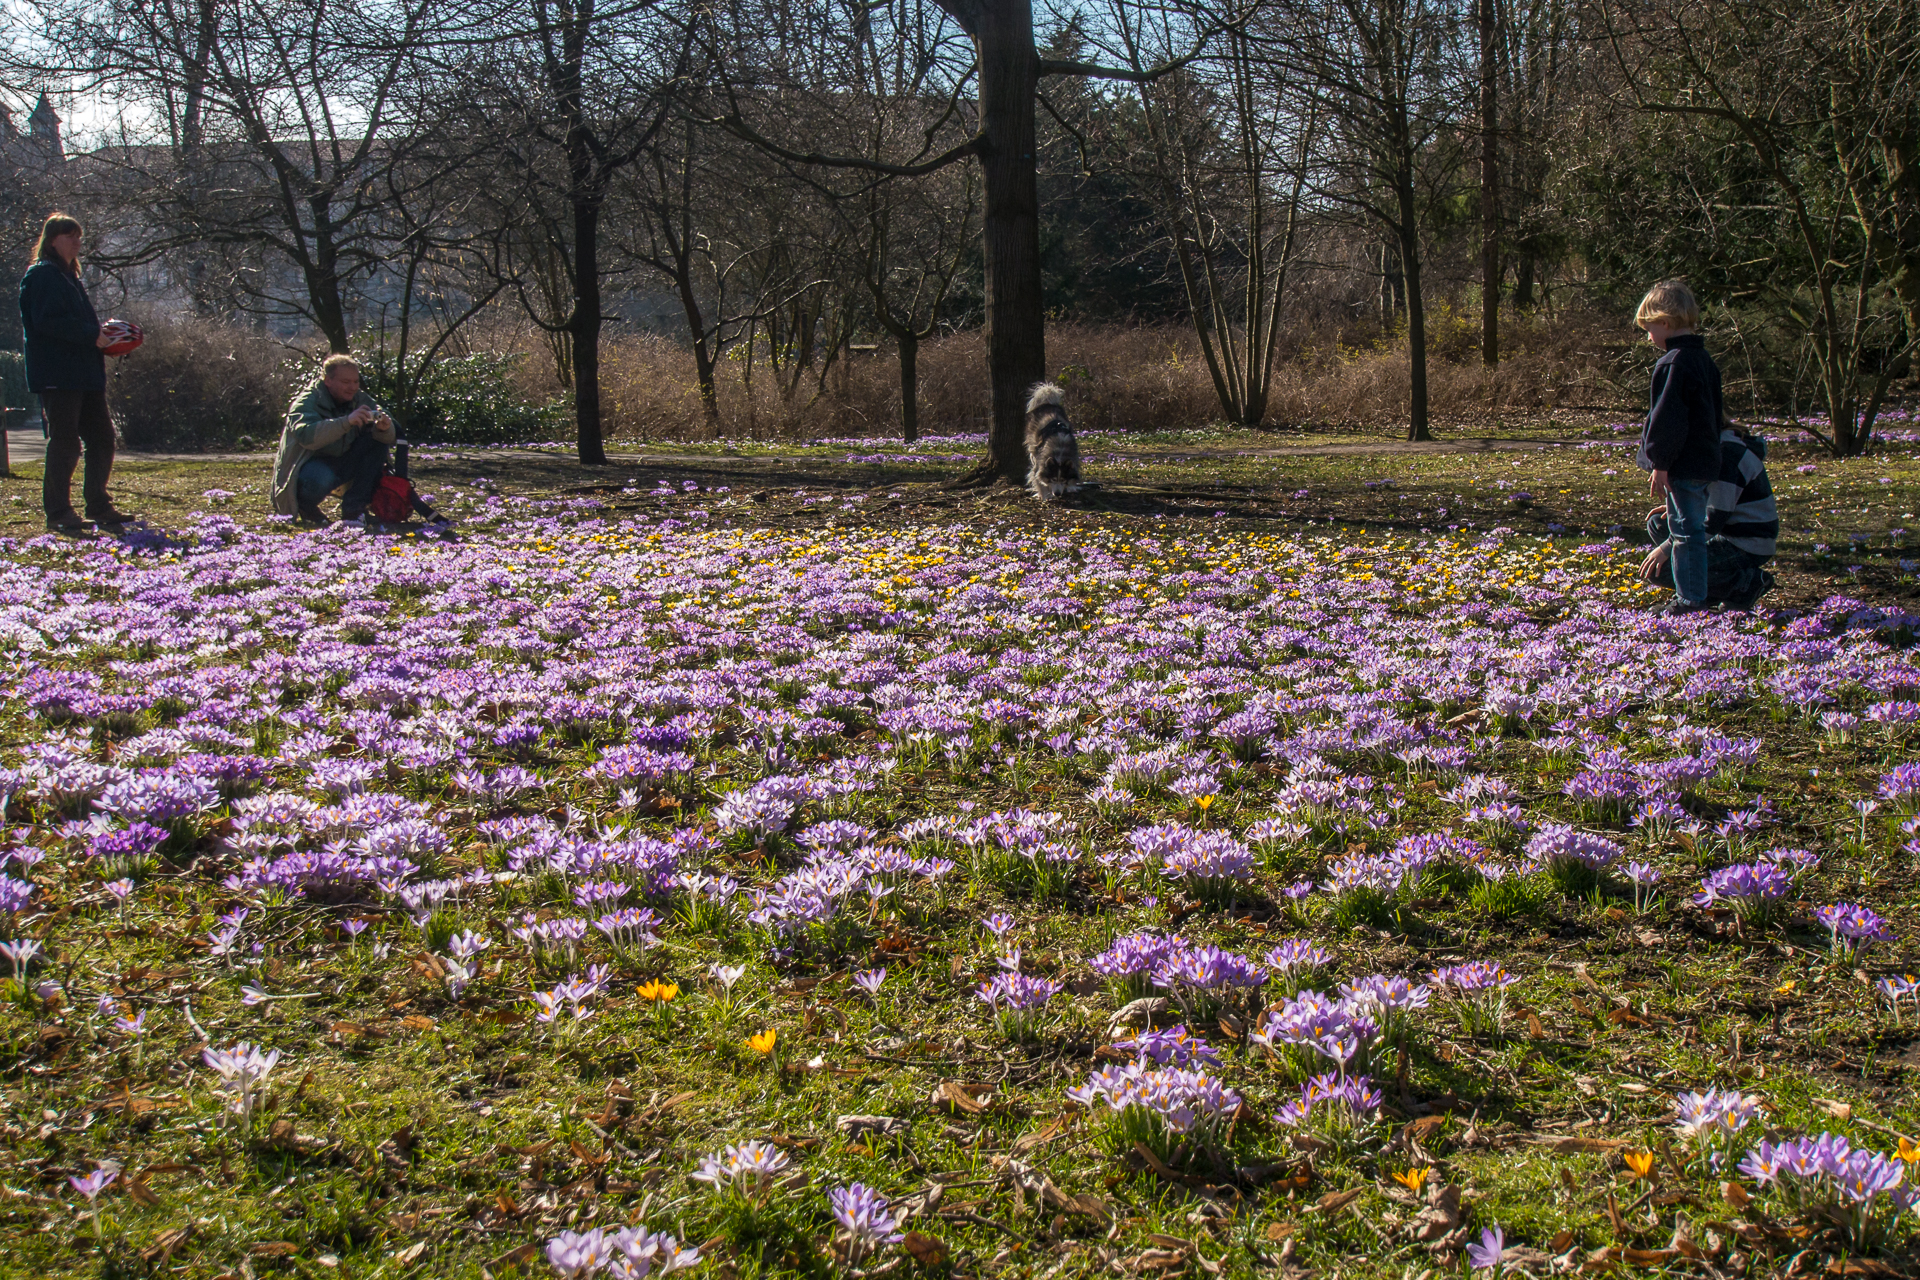
plant, meadow, flower, spring, park, botany, garden, flora, wildflower, 2015, berlin, crocus, woodland, blumen, citypark, panasoniclumixg5, olympusm918mm, croci, lupin, fr hling, flowering plant, land plant